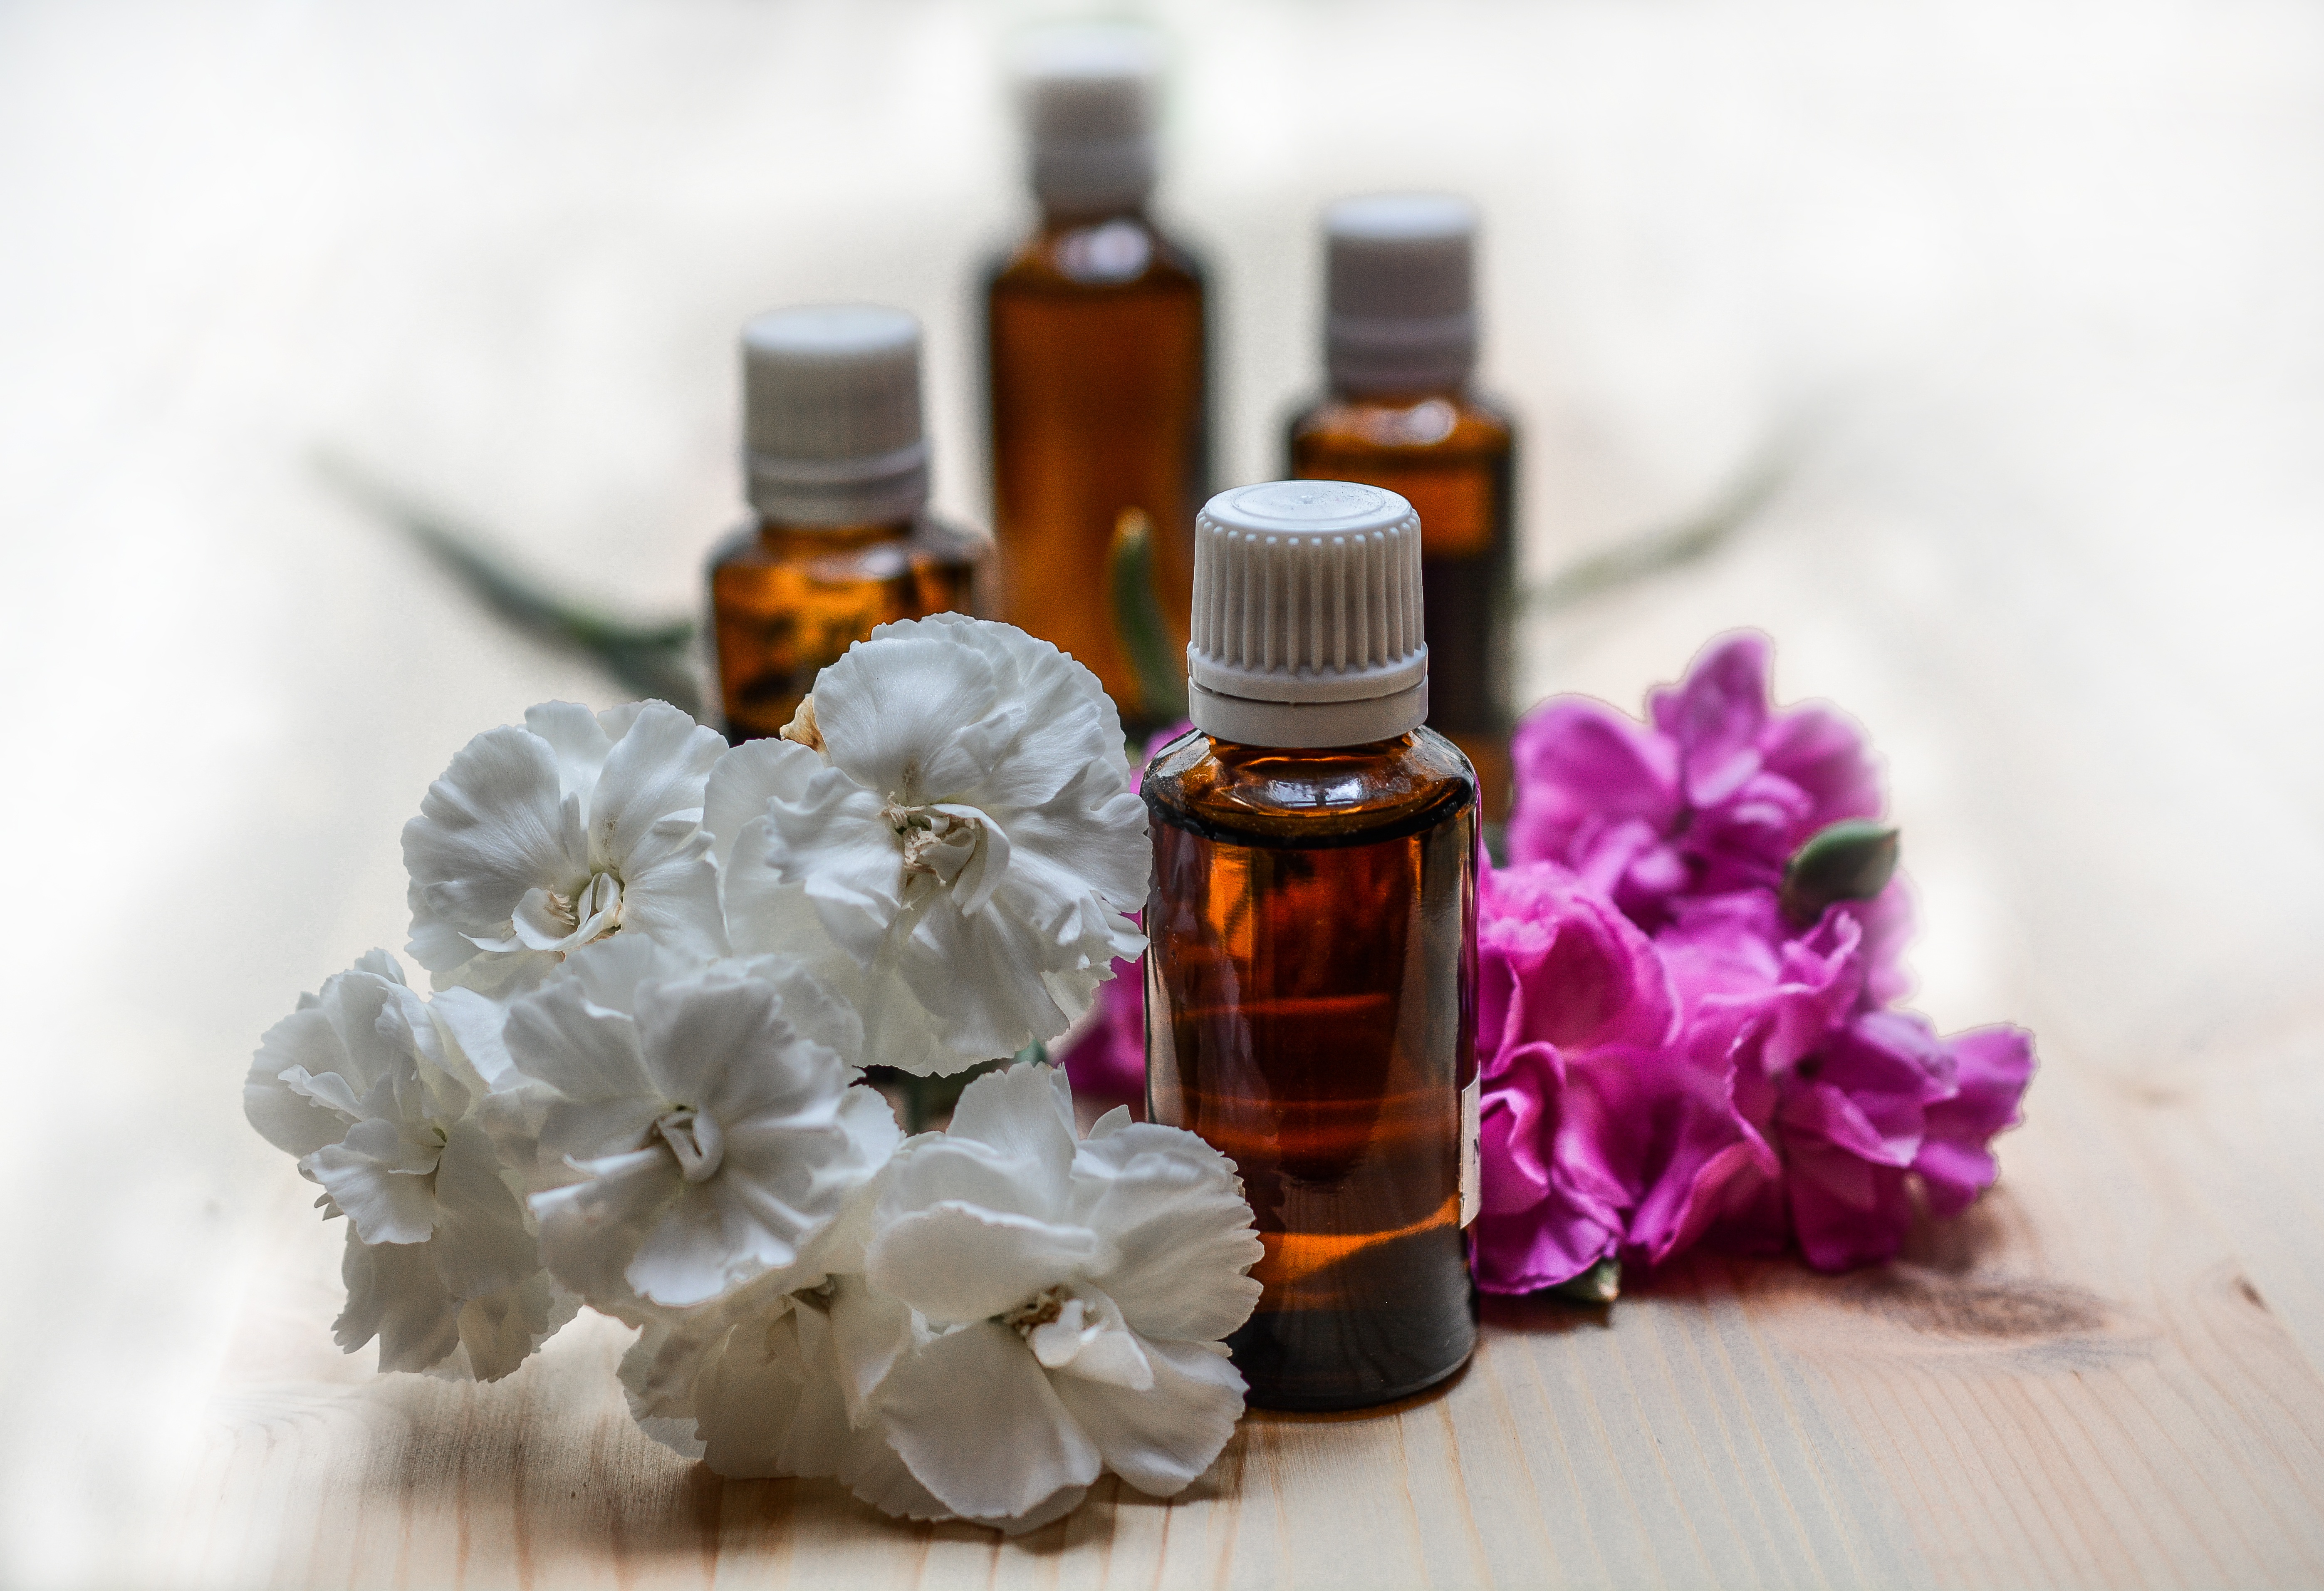
liquid, flower, petal, aroma, relax, natural, care, bottle, health, zen, glass bottle, alternative, relaxation, spa, beauty, body, massage, oil, fragrant, scent, perfume, cosmetics, fragrance, aromatic, therapy, aromatherapy, essence, treatment, wellness, flavor, herbal, essential, essential oils